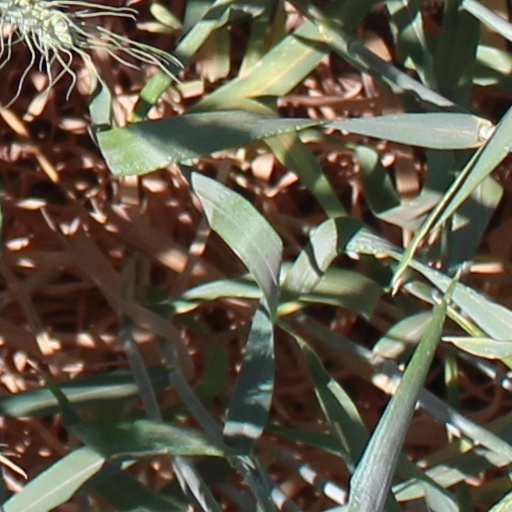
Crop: wheat